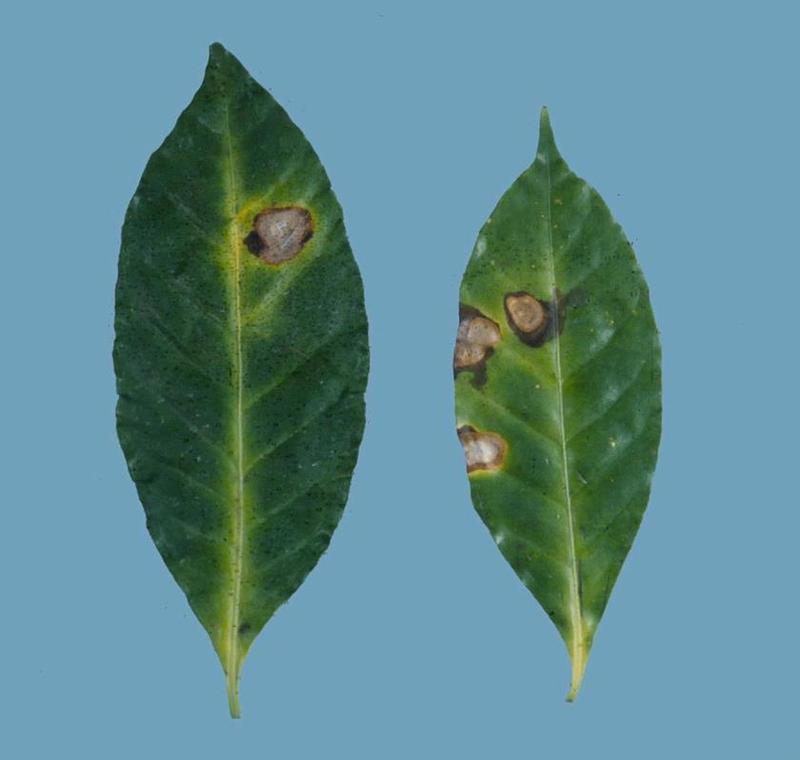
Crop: unknown
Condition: coffee_coffee_brown_eye_spot